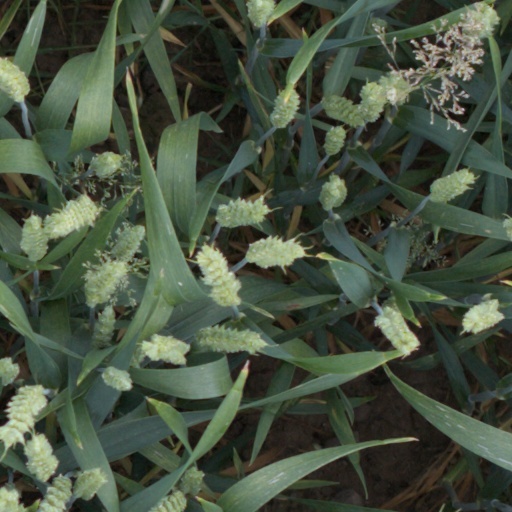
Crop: wheat